Answer in natural language. How many Fridges are visible in the scene? Choose between the following options: 0, 4, 2, 1 or 3
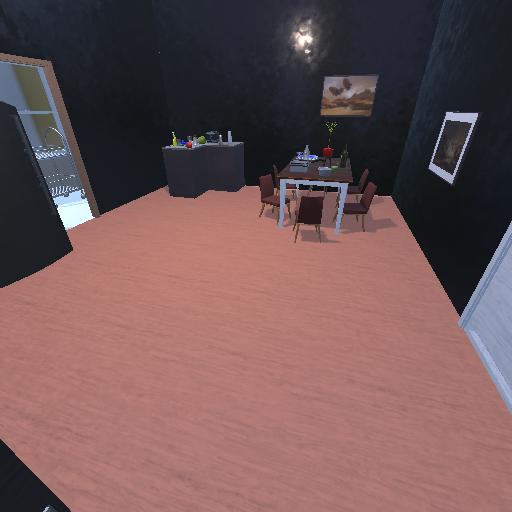
<answer>1</answer>